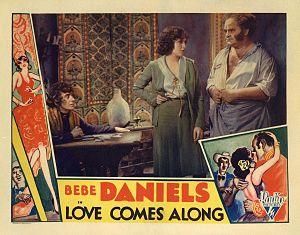
Quand l'amour appelle est un film américain réalisé par Rupert Julian et sorti en 1930.